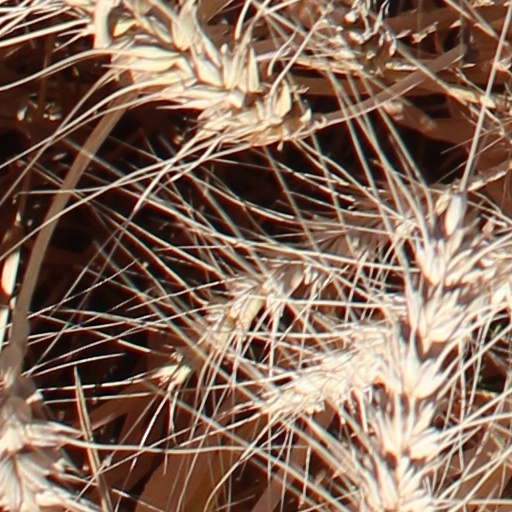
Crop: wheat